Enver Pasha

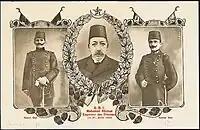
Postcard of Mehmed V flanked by Niyazi Bey (left) and Enver Bey (right)

On 3 July 1908, Niyazi, protesting the rule of Abdul Hamid II, fled with his band from Resne (modern Resen) into the mountains where he initiated the Young Turk Revolution and issued a proclamation that called for the restoration of the constitution of 1876. Following his example, Enver in Tikveş, and other officers such as Sabri in Ohri, also went into the mountains and formed guerilla bands. It is unclear whether the CUP had a fixed date for the revolution; in comments made in an interview following the event Enver stated that they planned for action in August 1908, yet events had forced them to begin the revolution at an earlier time. For the revolt to get local support Enver and Niyazi played on fears of possible foreign intervention. Enver led a band composed of volunteers and deserters. For example, he allowed a deserter who had engaged in brigandage in areas west of the river Vardar to join his band at Tikveș. Throughout the revolution, guerilla bands of both Enver and Niyazi consisted of Muslim (mostly Albanian) paramilitaries.